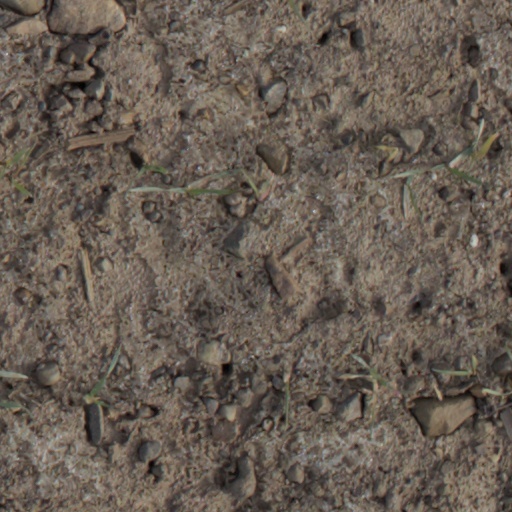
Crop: wheat